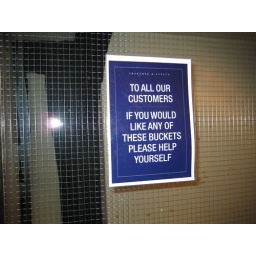
weird sign next to bathroom in strafford